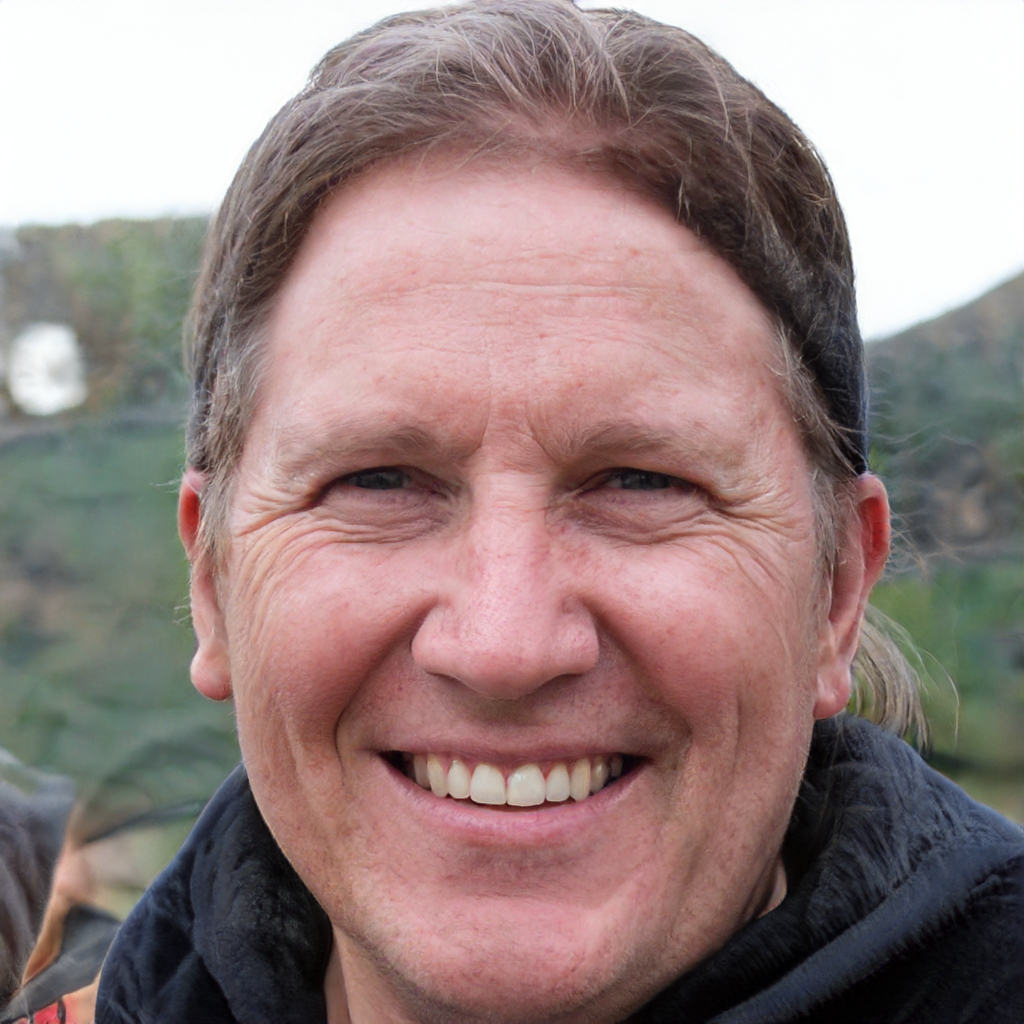
Label: Colored